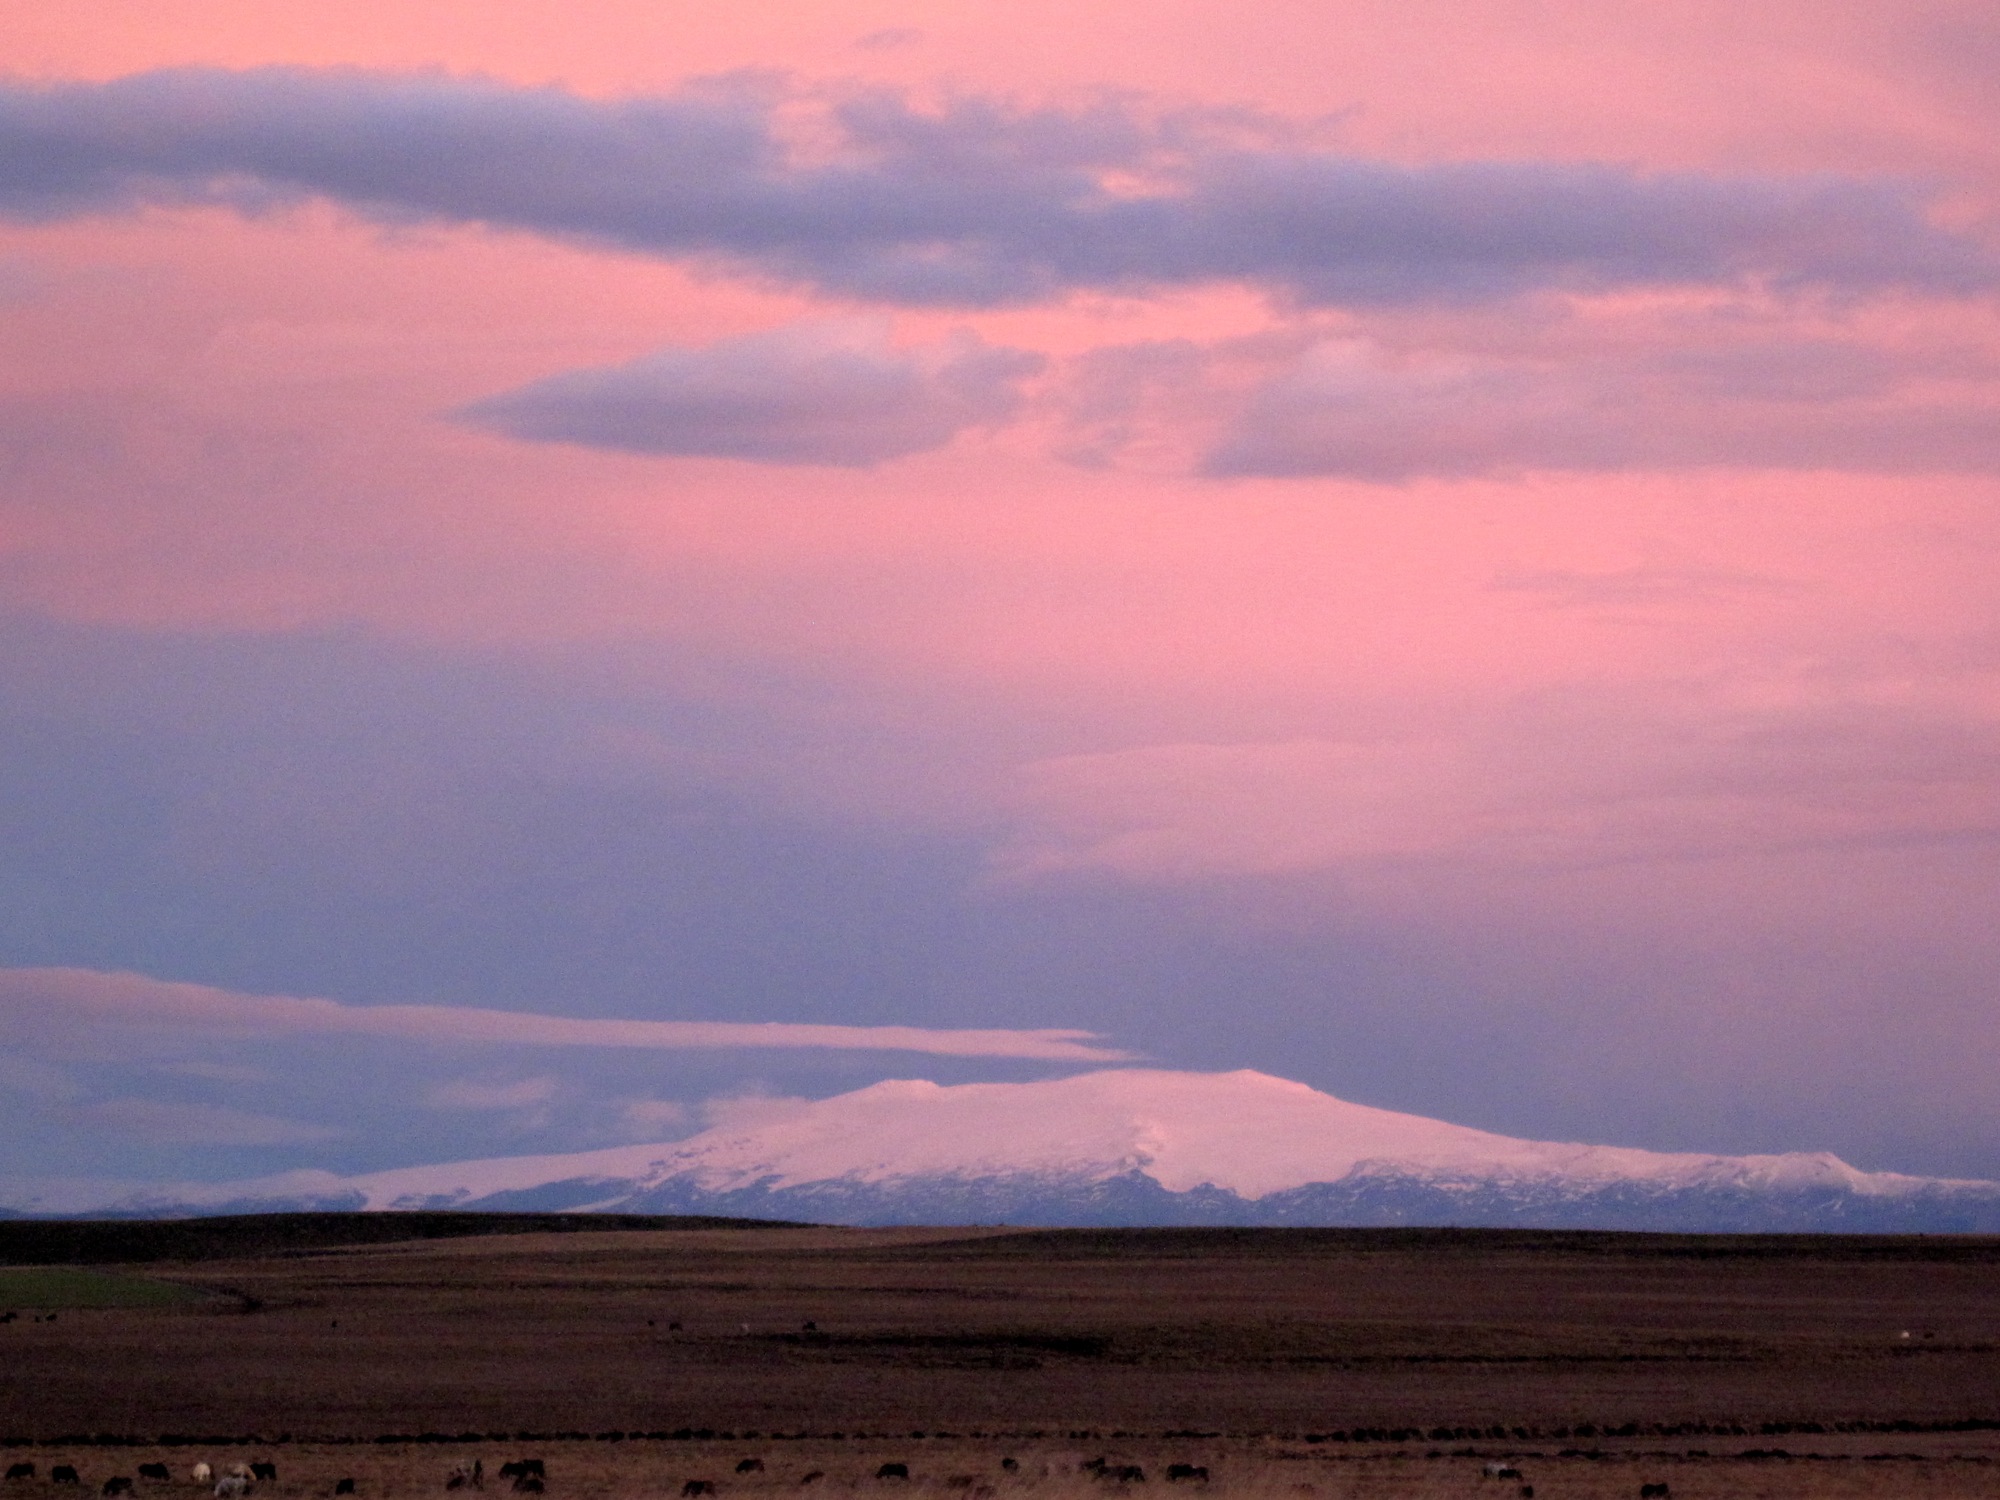
landscape, sea, horizon, mountain, cloud, sky, sunrise, sunset, field, prairie, morning, hill, dawn, dusk, evening, iceland, plain, grassland, plateau, skinnhufa, afterglow, steppe, meteorological phenomenon, atmospheric phenomenon